Kelvin Grove Fig Trees and Air Raid Shelter

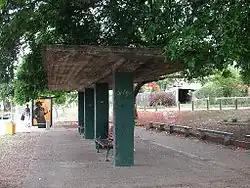
Kelvin Grove Air Raid Shelter surrounded by fig trees

Kelvin Grove Fig Trees and Air Raid Shelter are heritage-listed trees and air raid shelter at 176 Kelvin Grove Road, Kelvin Grove, City of Brisbane, Queensland, Australia. It was built from to 1942. It was added to the Queensland Heritage Register on 31 May 2005.